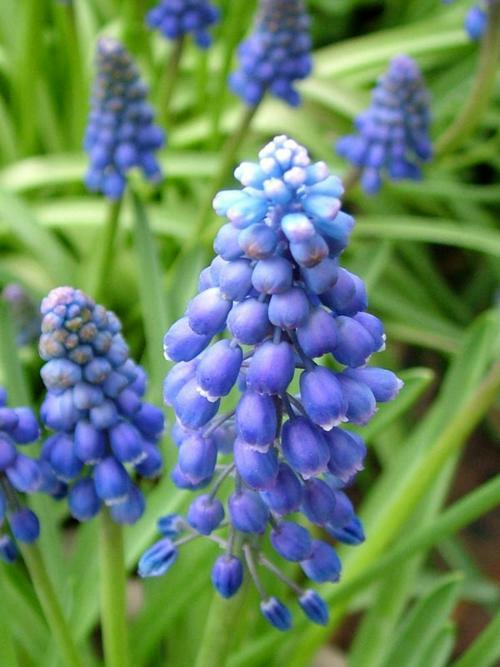
Flower: grape hyacinth